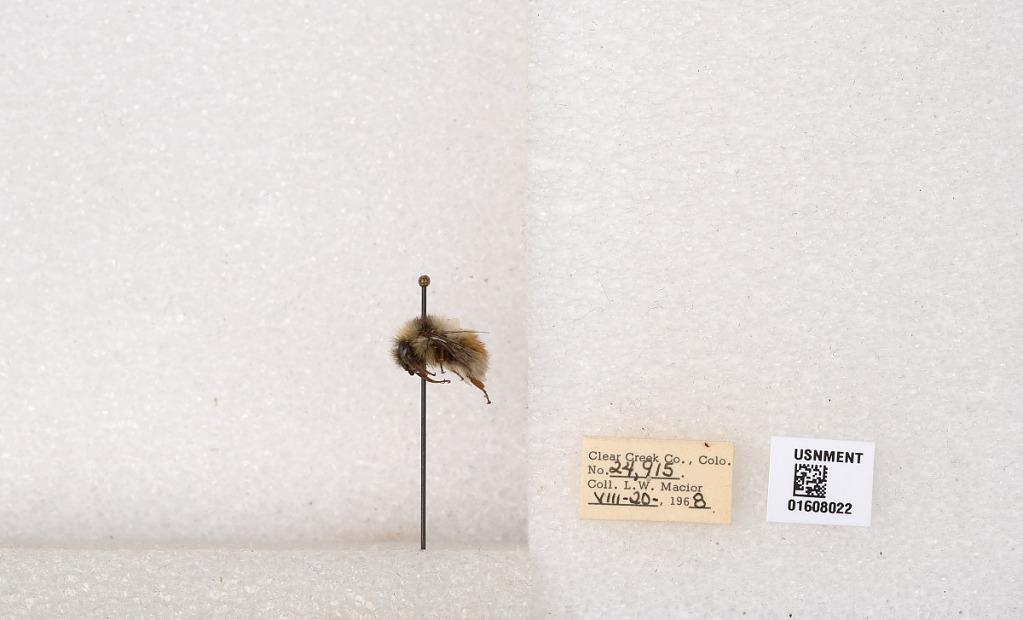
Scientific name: Bombus (Pyrobombus) sylvicola Kirby
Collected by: L. Macior
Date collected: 1968-8-20
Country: United States
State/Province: Colorado
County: Clear Creek
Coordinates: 39.6891, -105.644